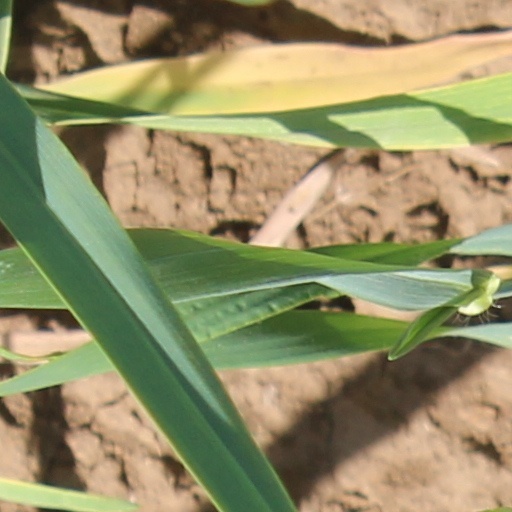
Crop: wheat